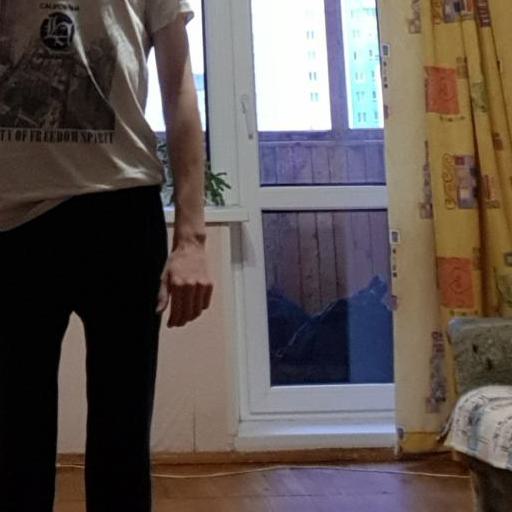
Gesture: no_gesture